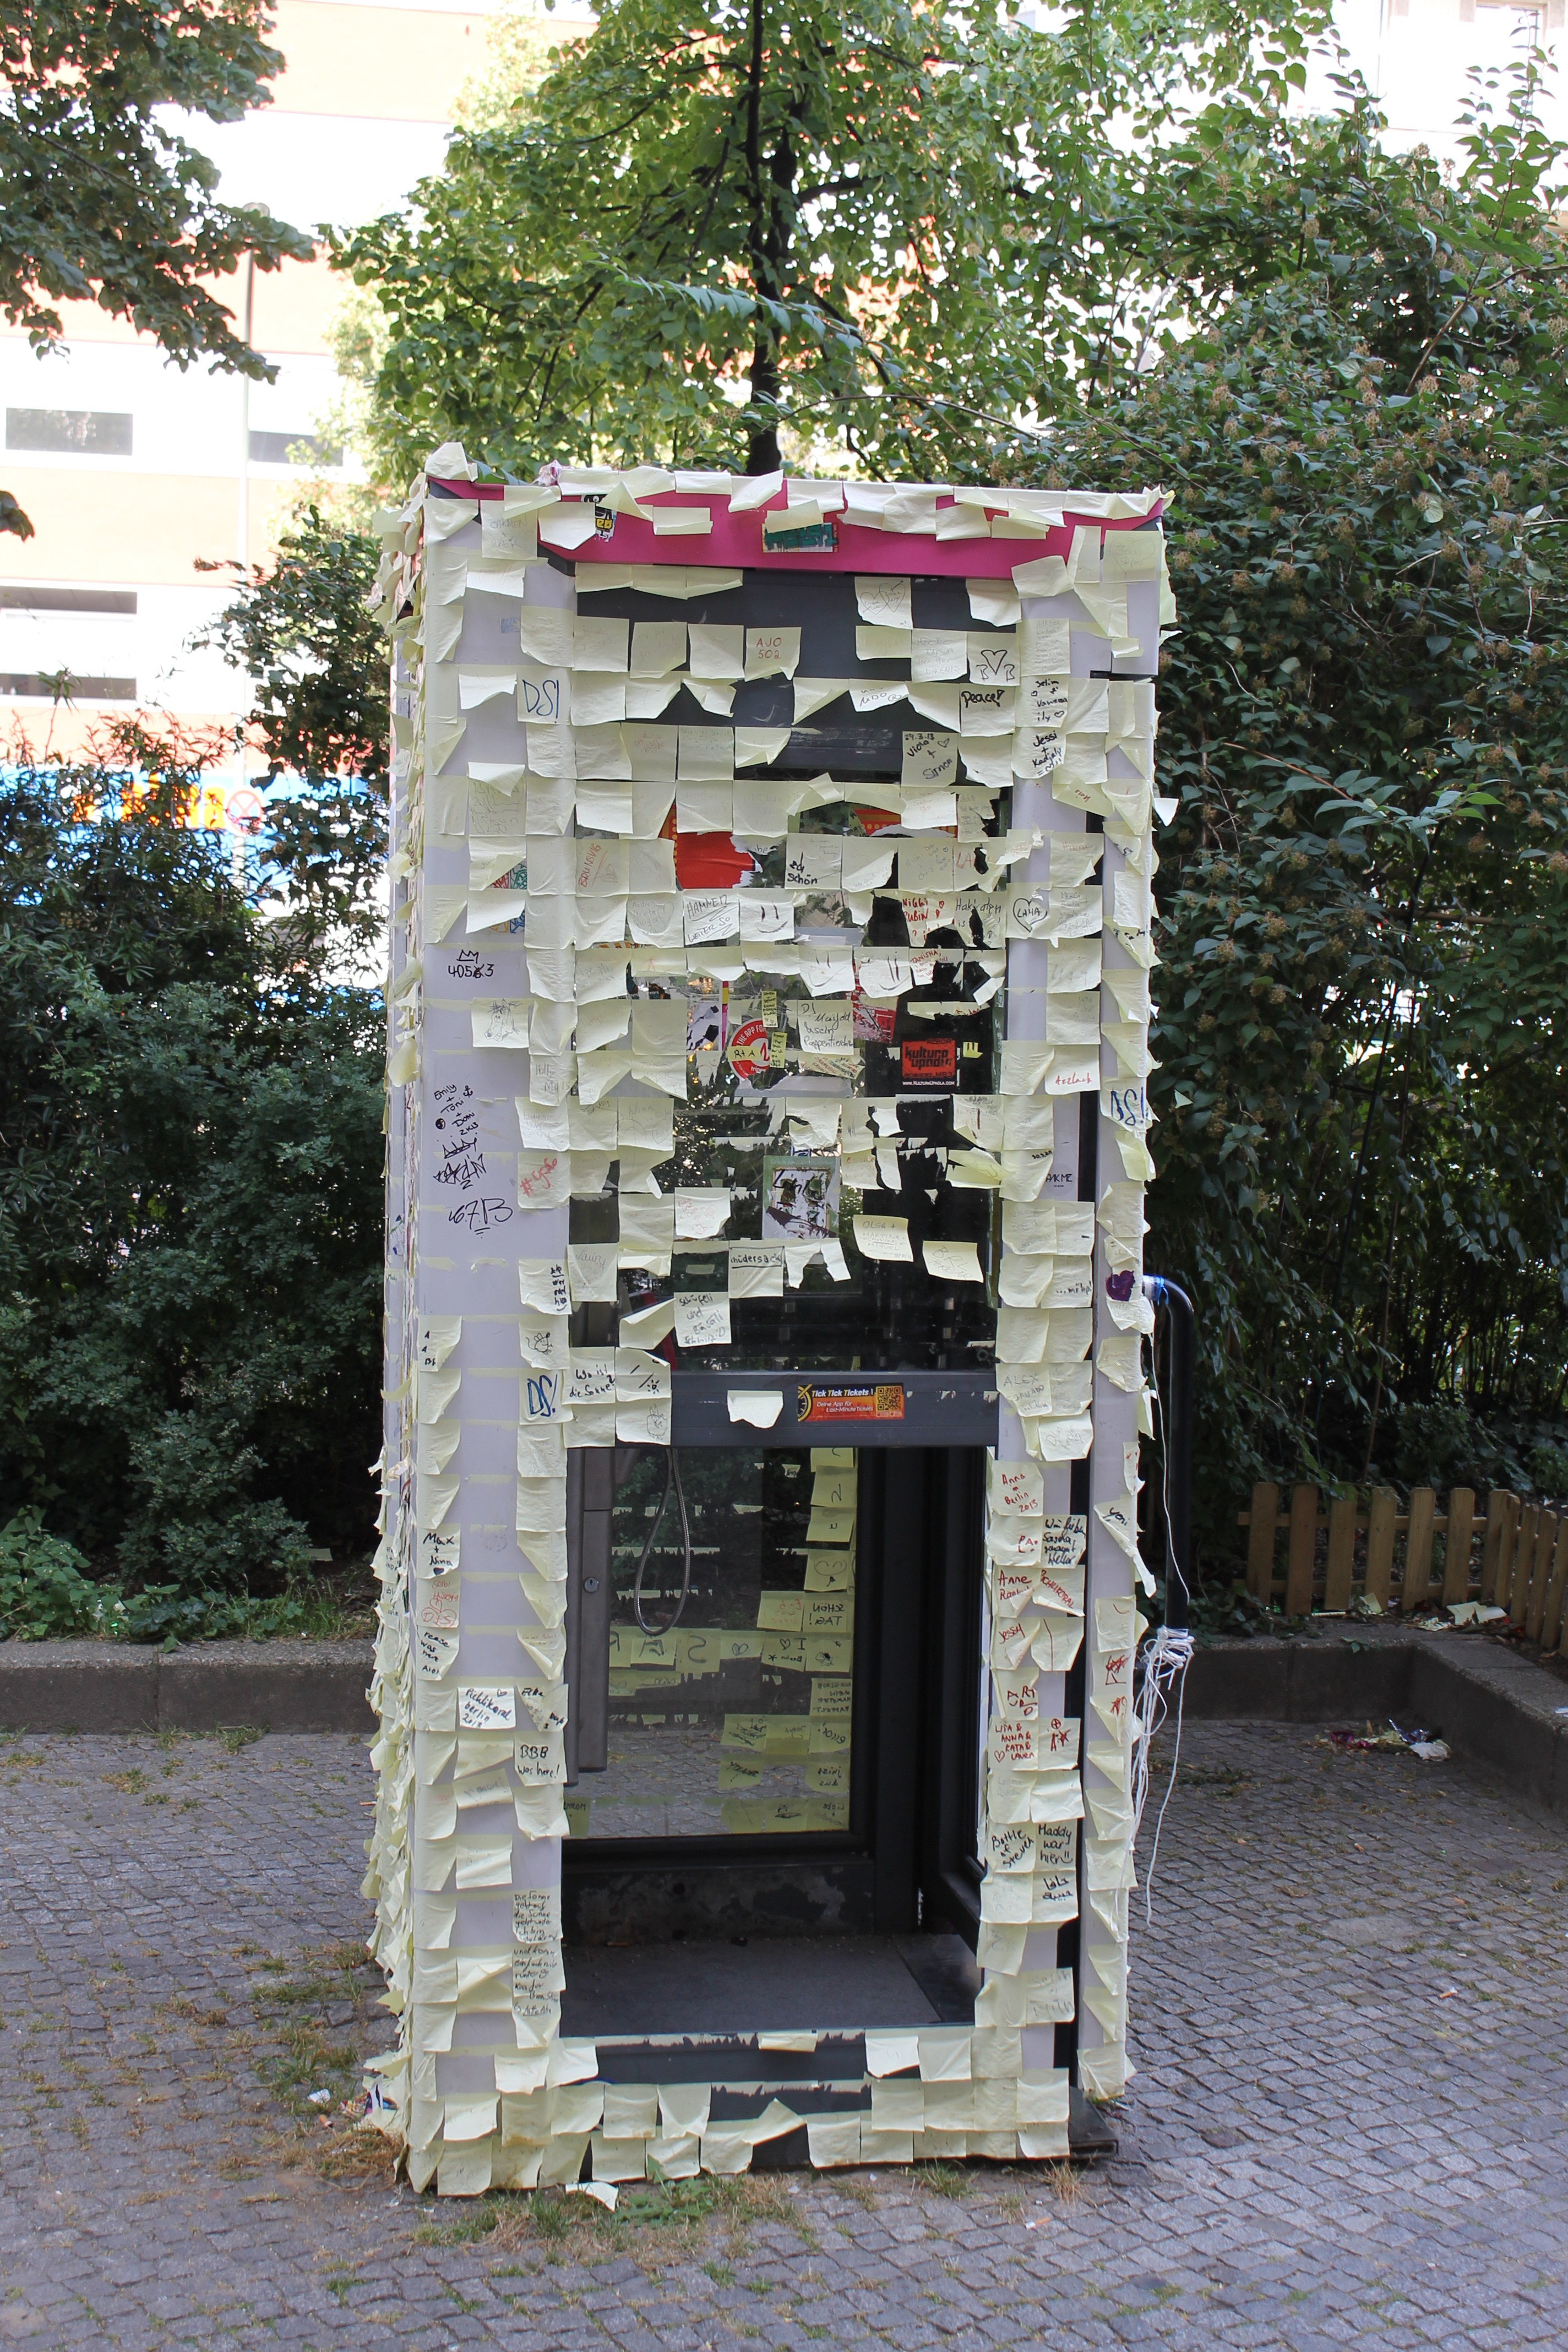
lighting, memorial, shrine, berlin, notes, postit, phone booth, man made object, outdoor structure